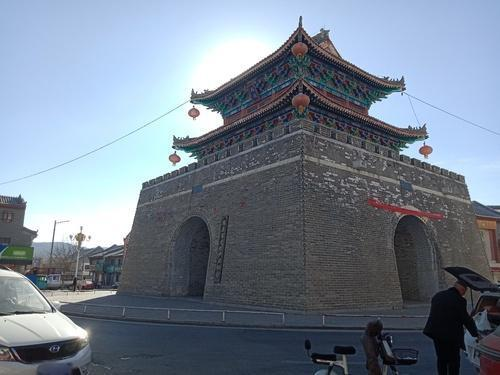
地标名称：钟楼
所在城市：固原市·原州区